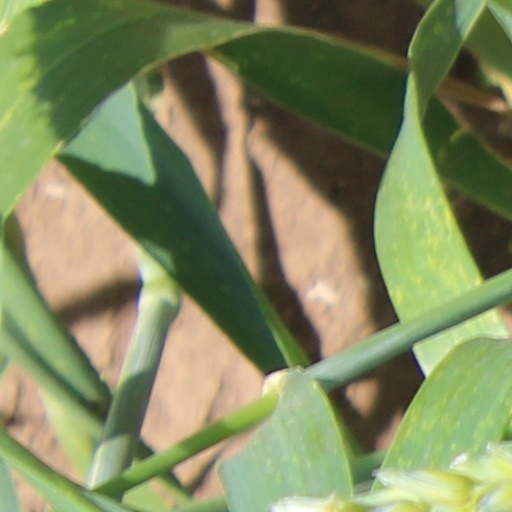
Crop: wheat